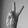
ASL letter: V